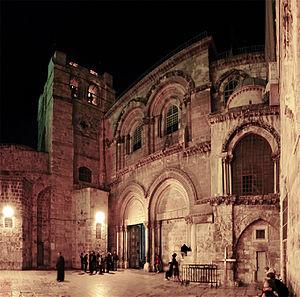
Basilique du Saint-Sépulcre, Vieille ville de Jérusalem.